Marcillac-Lanville

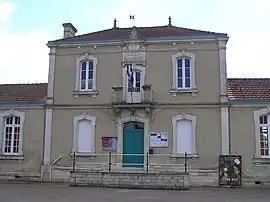
Town hall

Marcillac-Lanville is a commune in the Charente department in southwestern France.